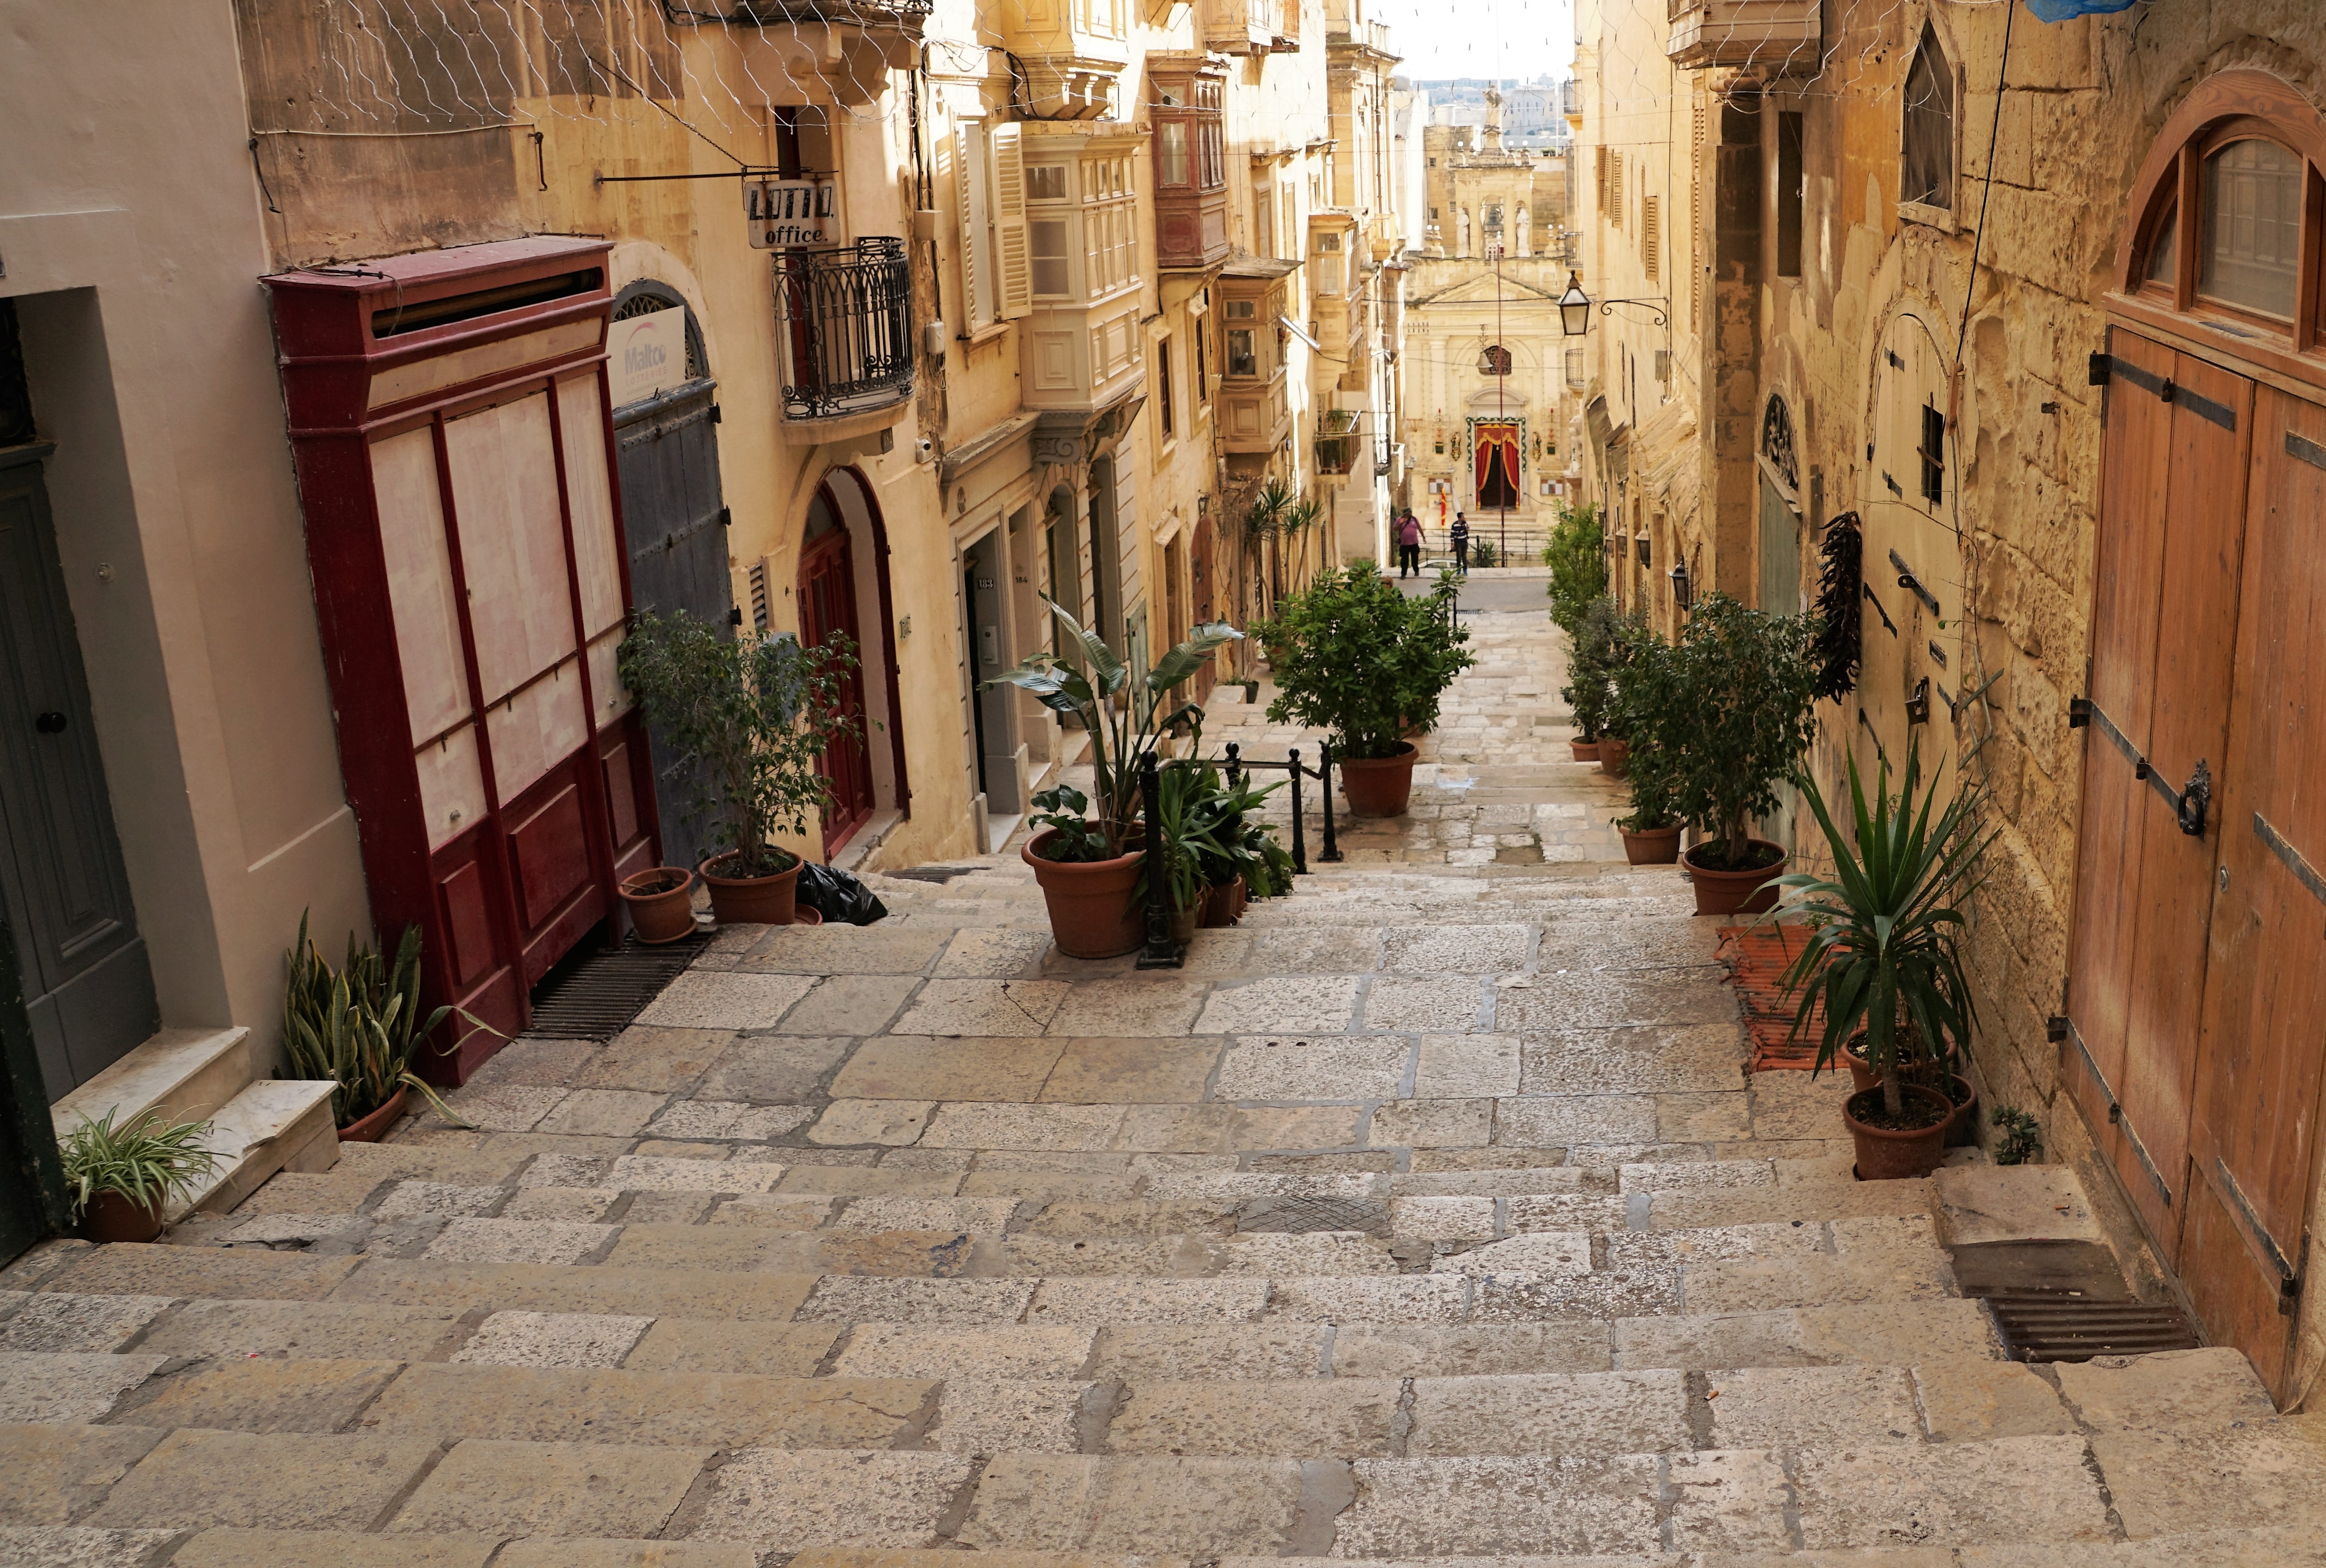
road, street, town, alley, city, home, wall, walkway, village, mediterranean, holiday, island, facade, door, courtyard, level, stairs, infrastructure, malta, estate, input, away, neighbourhood, flooring, ancient history, valetta, center later